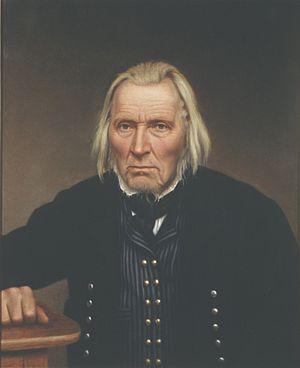
Cet article liste les membres de l'Assemblée constituante de Norvège lors de l'adoption de la constitution le 17 mai 1814. Ceux-ci ont été élu lors de l'élections de 1814, qui a débuté au mois de février.